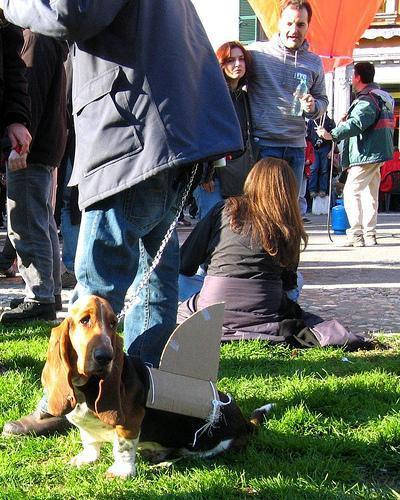
basset hound